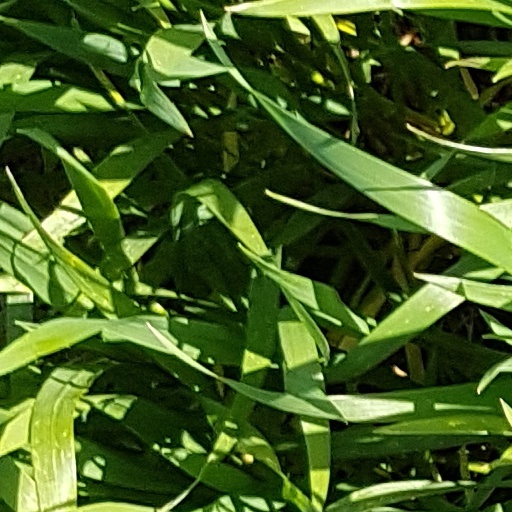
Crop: wheat